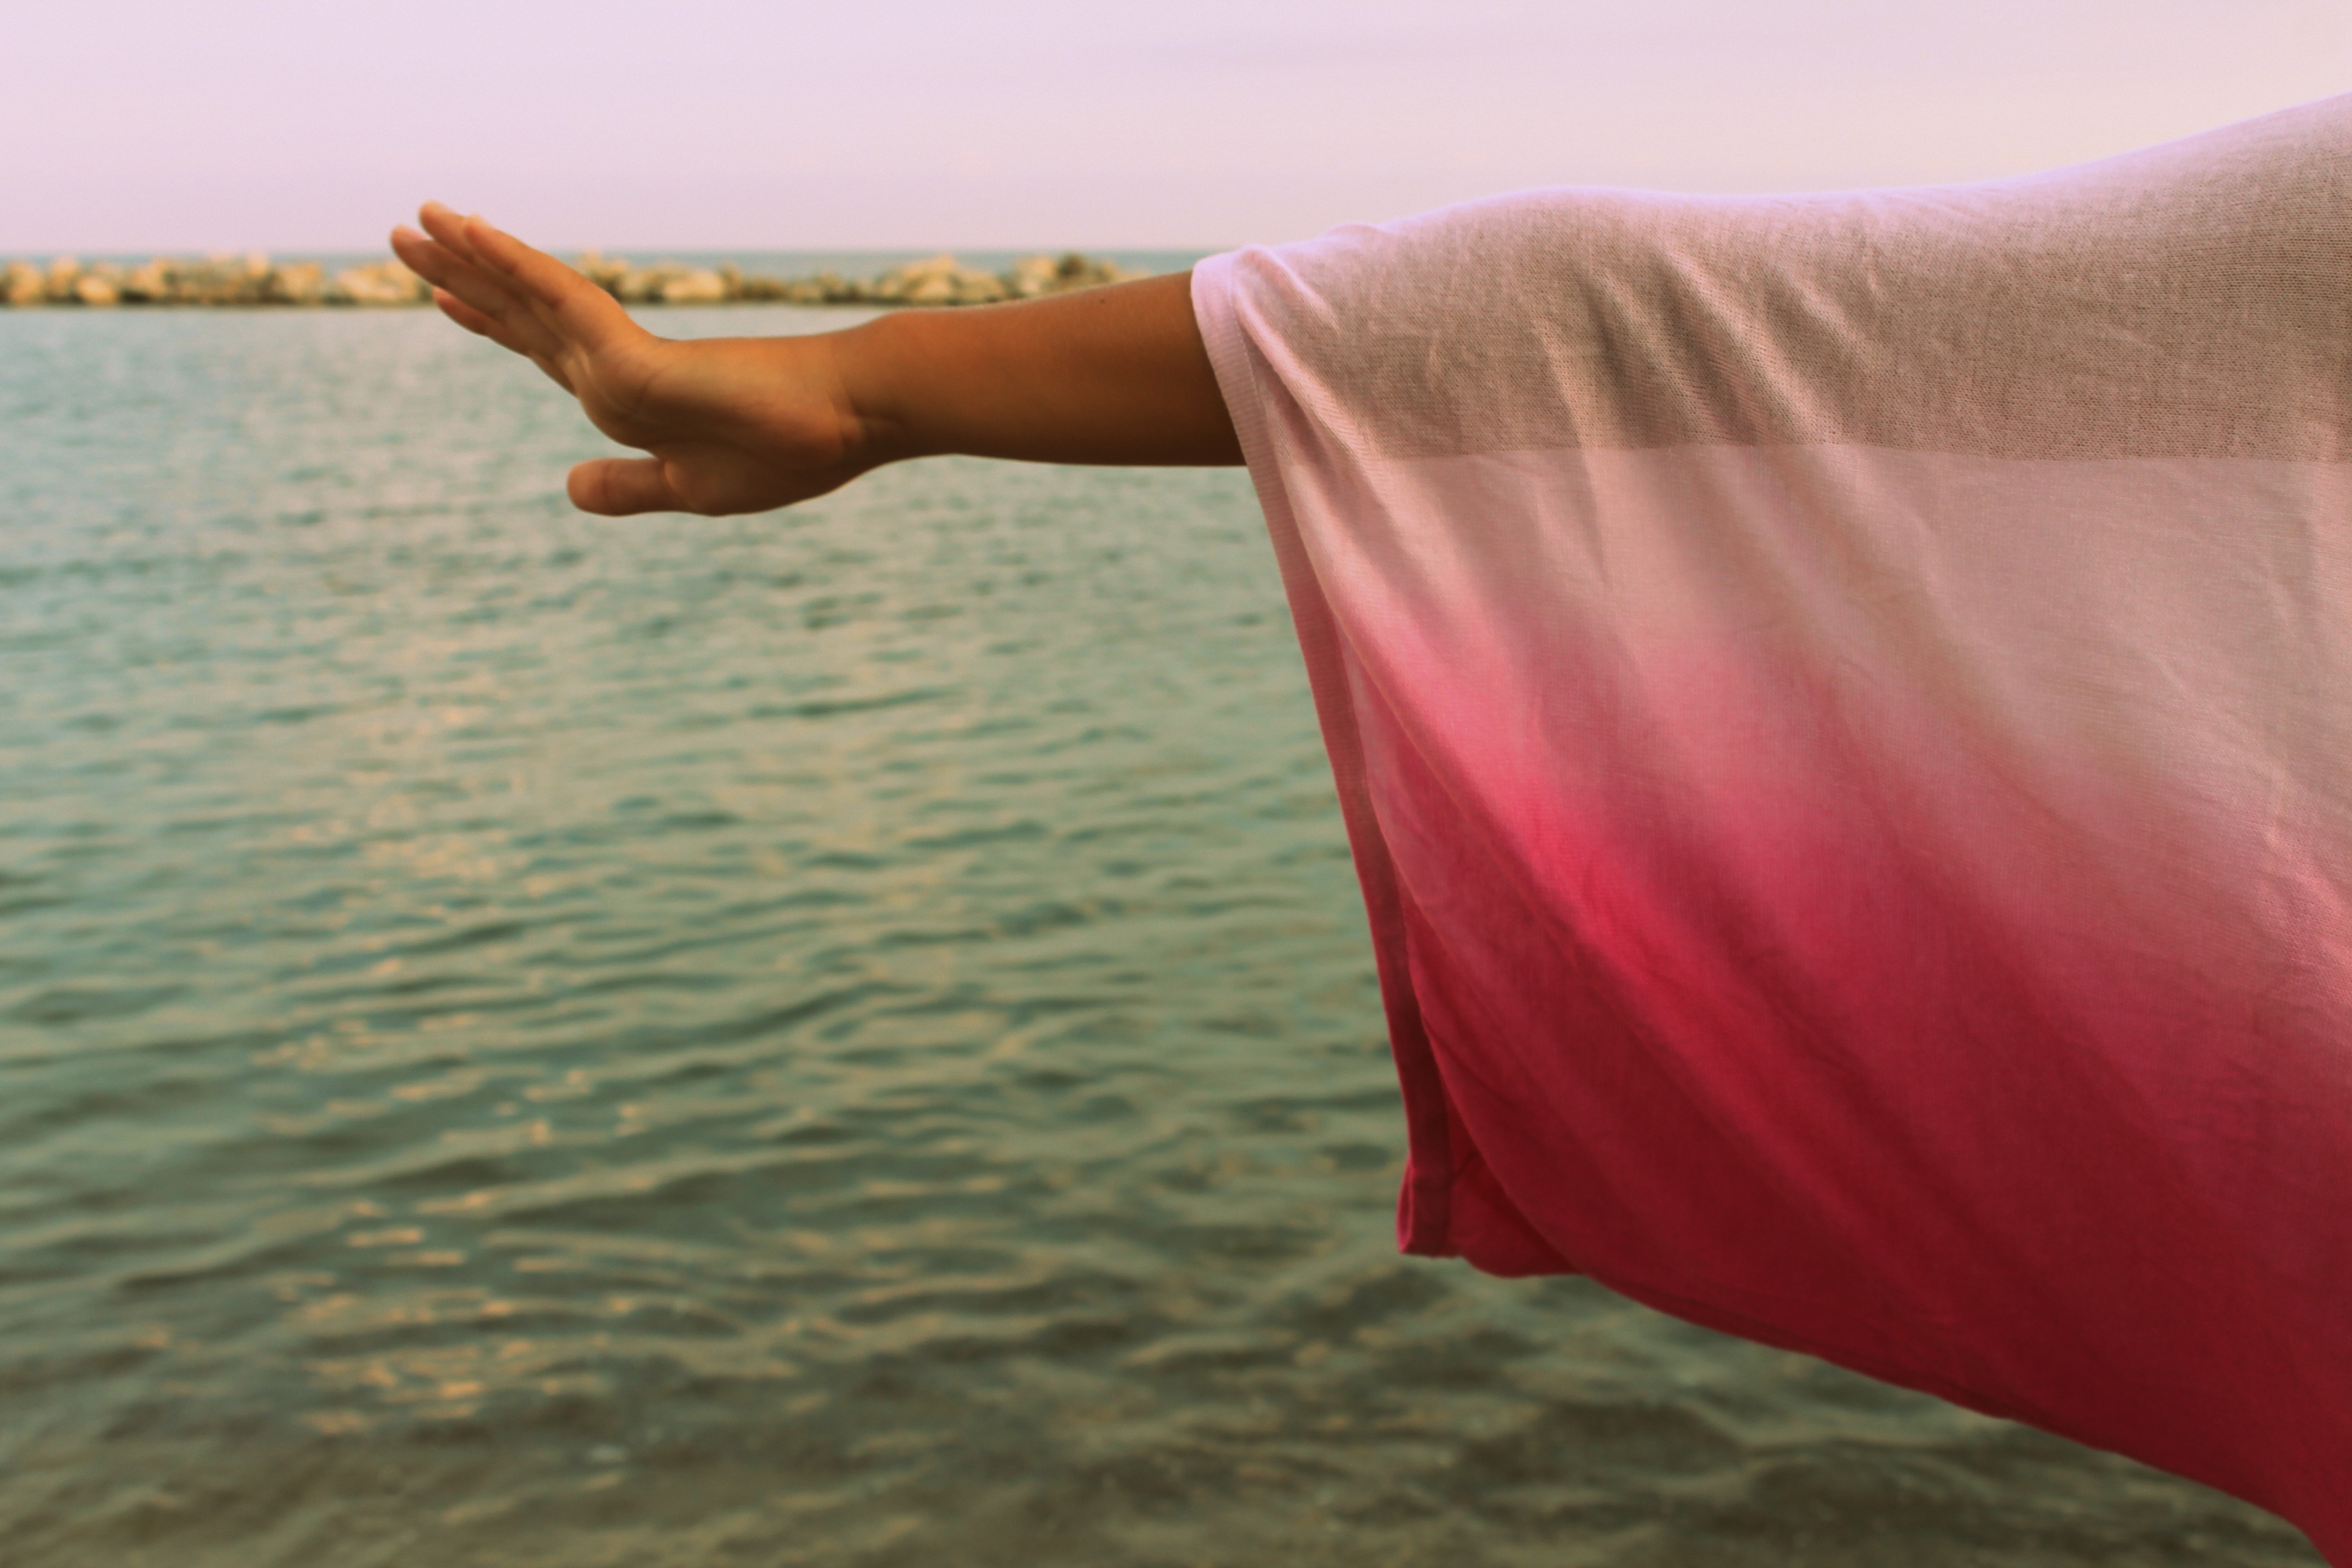
sea, sky, girl, woman, sunlight, leg, link, tee shirt